Kai Møller

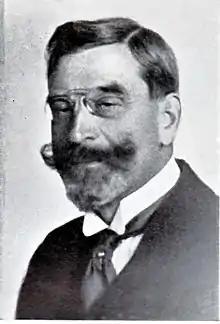

Kai Bisgaard Anker Møller (22 May 1859 – 22 September 1940) was a Norwegian land owner and politician.